Galwan River

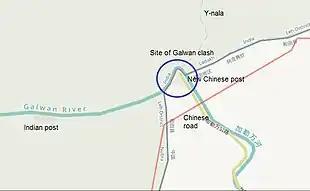
The site of Galwan clash. The red line is the LAC marked by the US Office of Geographer.

China is said to have initiated the construction of a large number of "supporting facilities" in the Galwan Valley in September 2019.